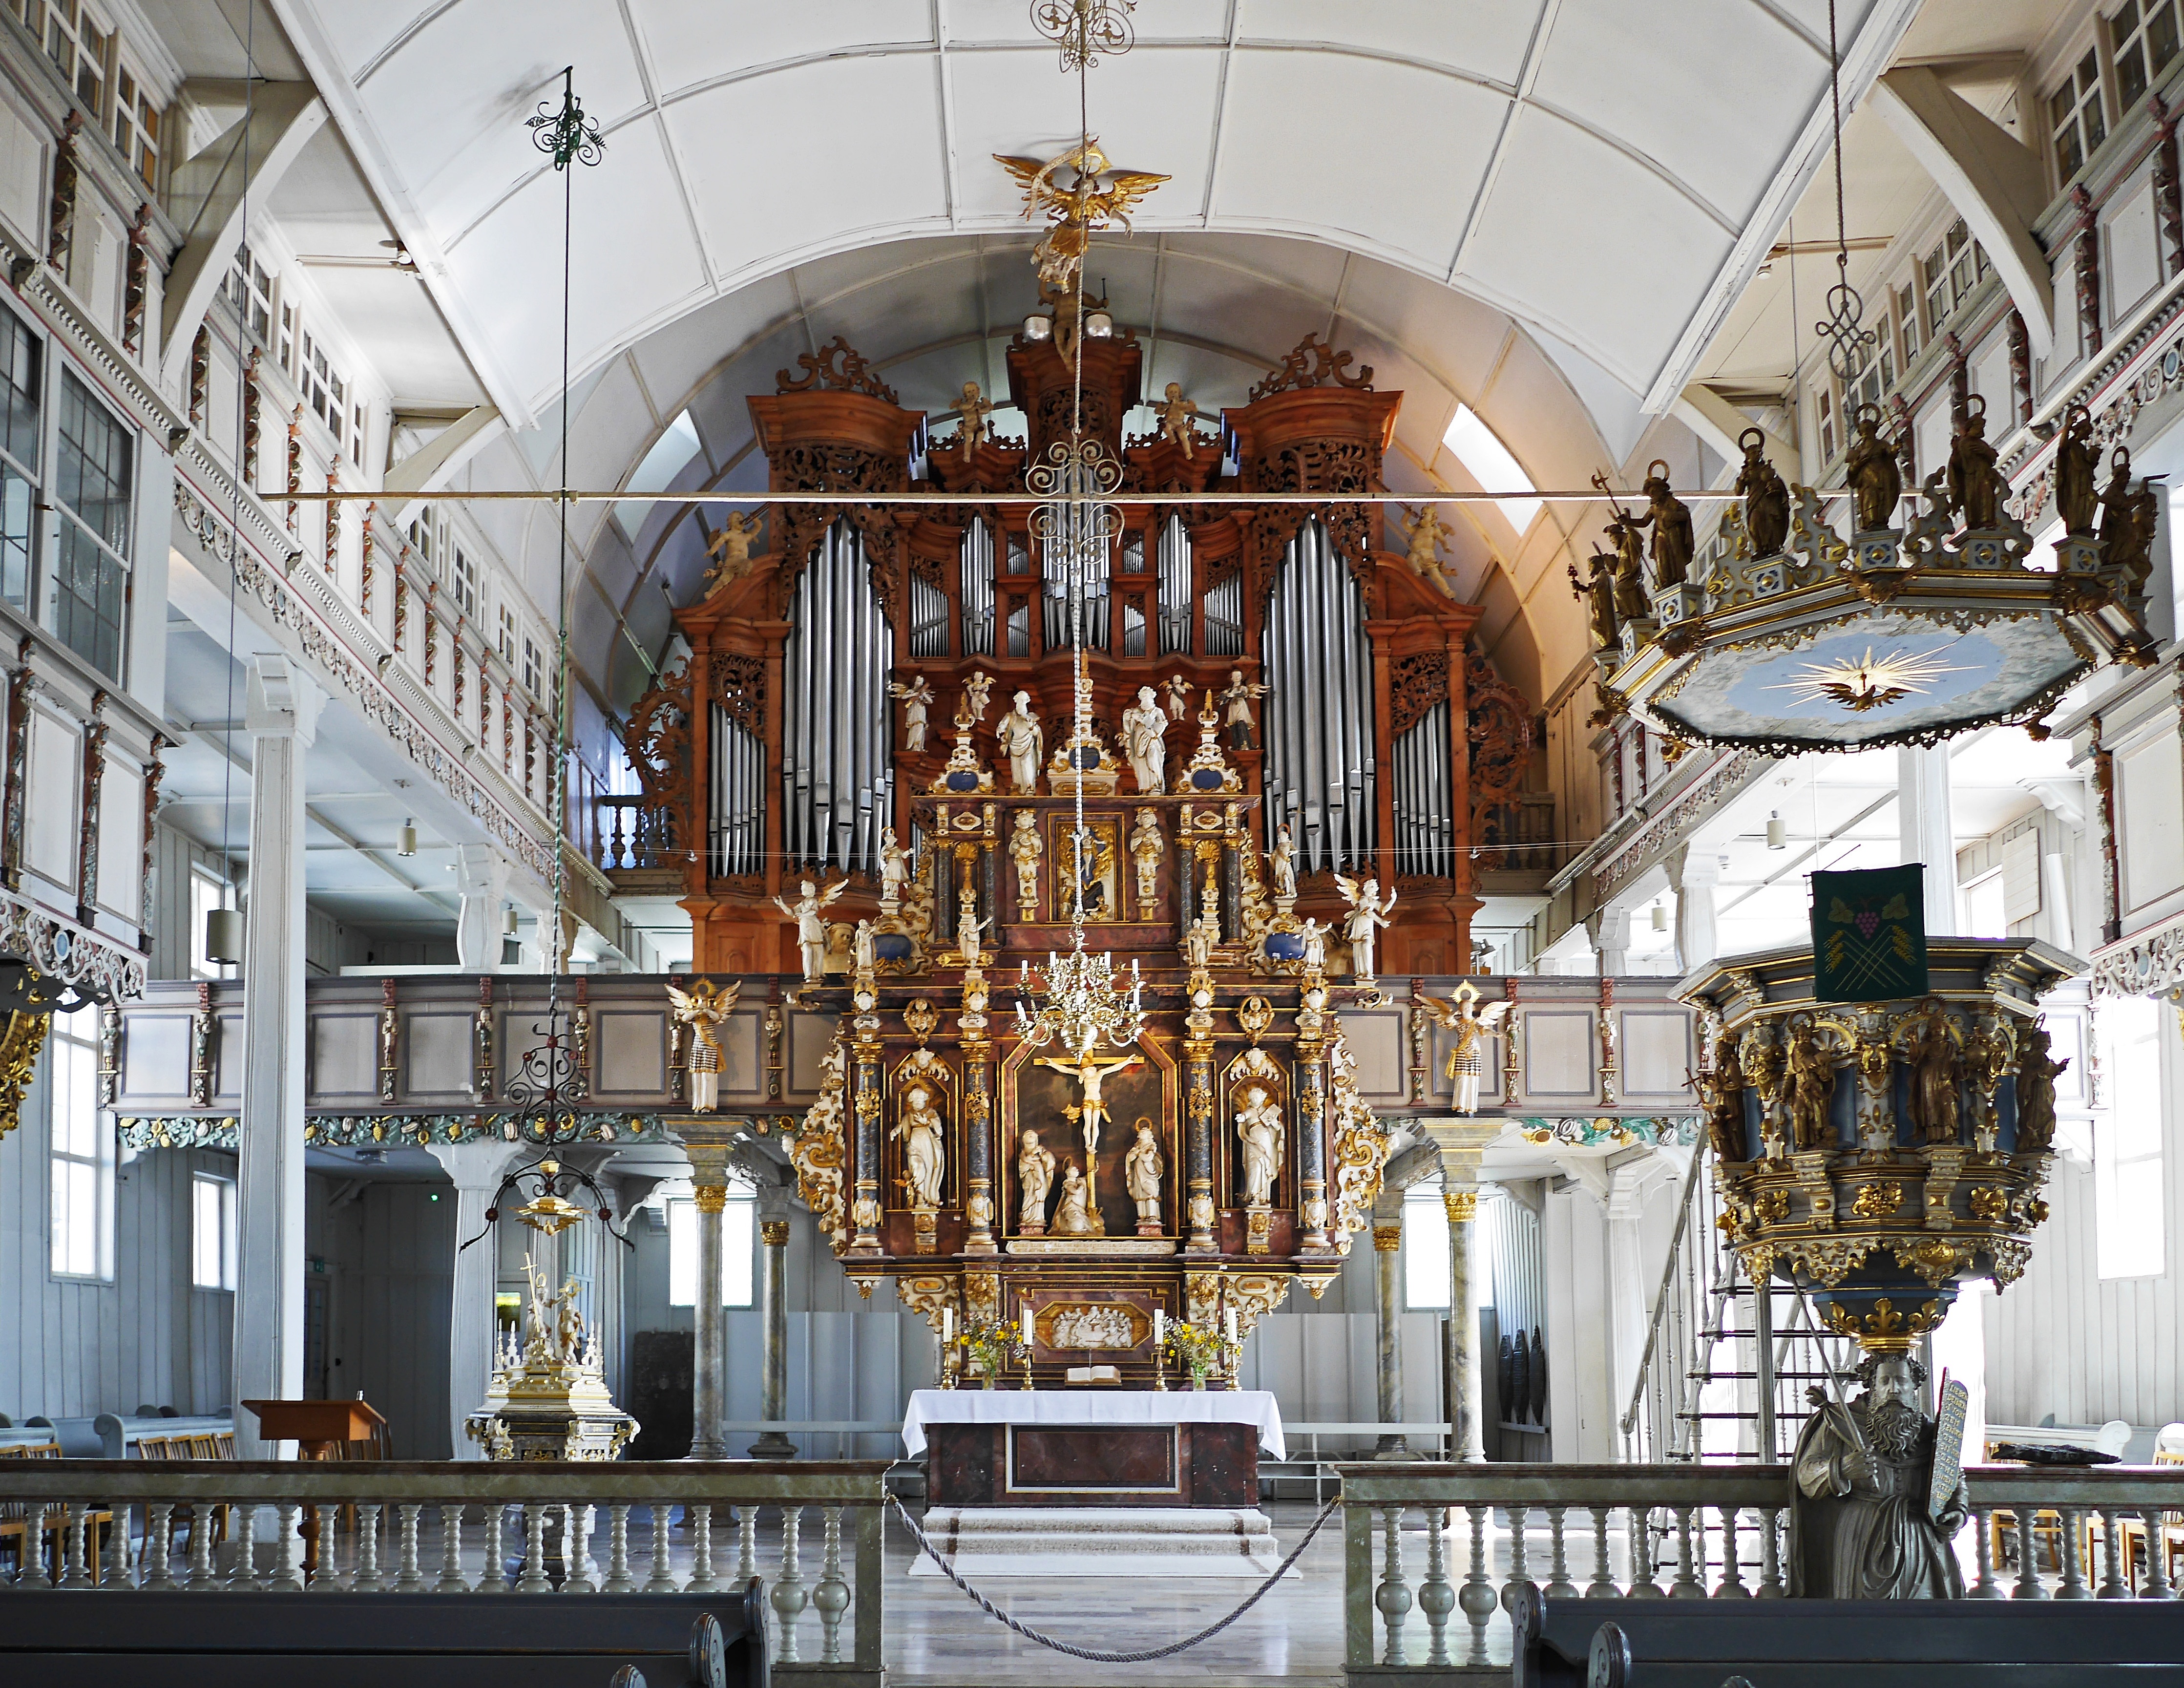
architecture, wood, building, instrument, religion, church, chapel, place of worship, musical instrument, altar, sanctuary, synagogue, carved, christianity, organ, tourist attraction, figures, pulpit, resin, lower saxony, timber construction, oberharz, wooden church, pine wood, evangelical lutheran, market church, clausthal zellerfeld, baptismal font, ornately